Jonatan Lucca

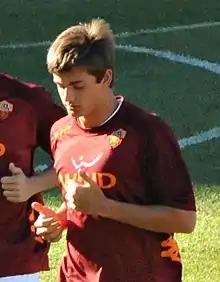
Lucca with Roma in 2012

Jonatan Lucca (born 2 June 1994) is a Brazilian professional footballer who plays as a midfielder, most recently for Uzbekistan Super League club Pakhtakor.